Chandeleur Sound

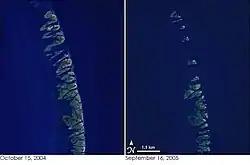
The left image is from before Hurricane Katrina and the right is from after, showing the reduction of the islands and exposure of the Sound to the Gulf.

In 2005, Hurricane Katrina made landfall as a category 3 hurricane and destroyed part of the Chandeleur Islands, exposing some of the Sound to the Gulf.